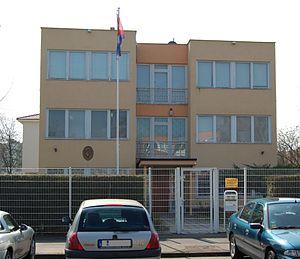
Ceci est une liste des représentations diplomatiques de la République de Cuba, à l'exclusion des consulats honoraires. Cuba a une présence diplomatique mondiale étendue et est le deuxième pays d'Amérique latine avec le plus grand nombre de missions diplomatiques après le Brésil.